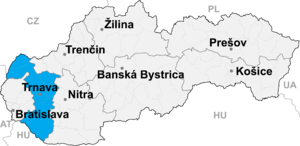
Le district de Trnava est l'un des 79 districts de la région de Trnava en Slovaquie.
Cet article recense les monuments nationaux de Slovaquie.
Le district de Senica est l'un des 79 districts de Slovaquie dans la région de Trnava.
Le district de Piešťany est l'un des 79 districts de Slovaquie dans la région de Trnava.